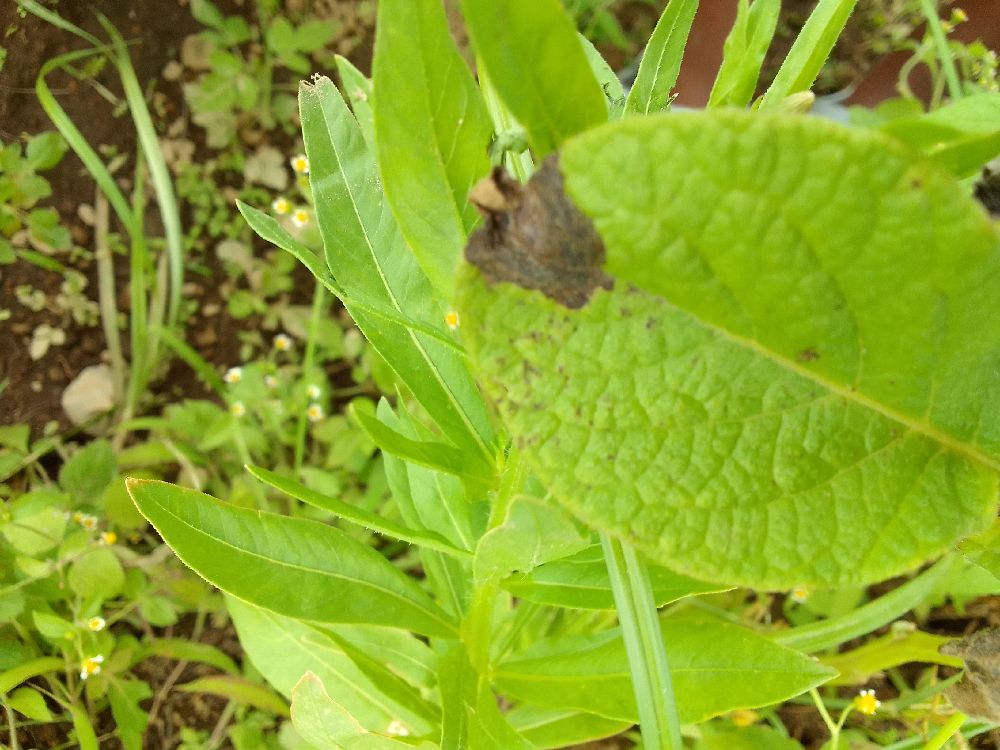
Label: Late blight